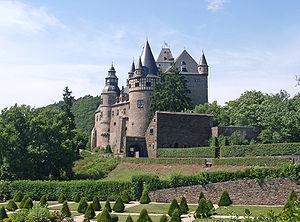
Indiana Jones et la Dernière Croisade est un film d'aventures fantastique américain réalisé par Steven Spielberg, sorti en 1989. Il s'agit du troisième volet de la série de quatre films centrés sur le personnage d'Indiana Jones incarné par Harrison Ford.
Le château de Bürresheim, en Allemagne se trouve près de Mayen dans le land de Rhénanie-Palatinat.